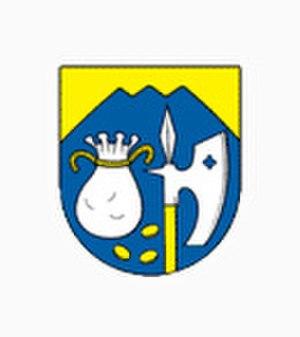
Mýto pod Ďumbierom, est un village de Slovaquie situé dans la région de Banská Bystrica.